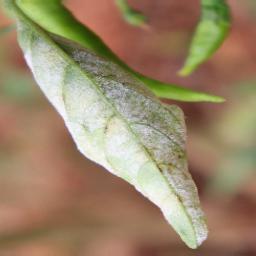
Label: powdery mildew